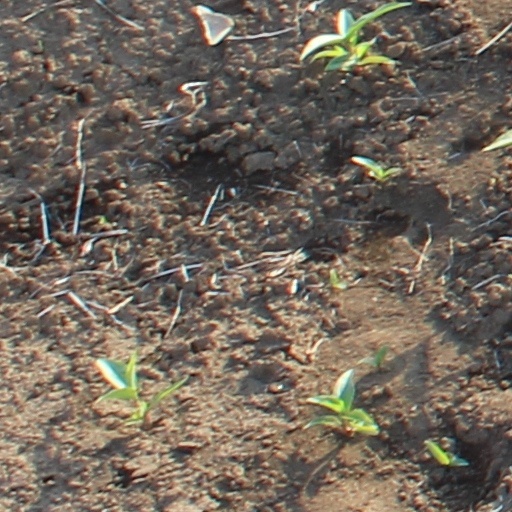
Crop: wheat